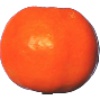
Label: Clementine 1